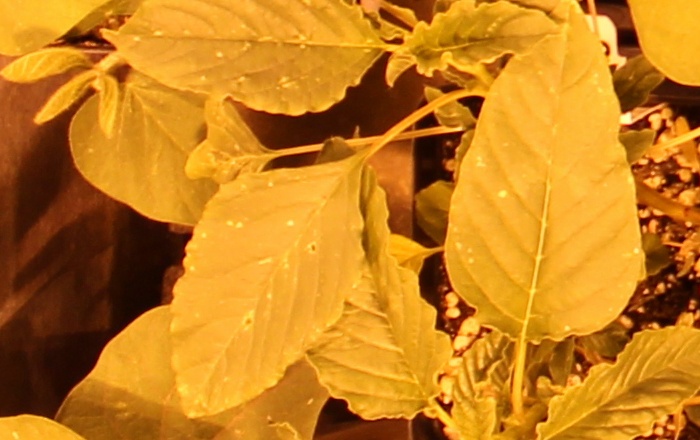
Label: Palmer Amaranth